Tōgane

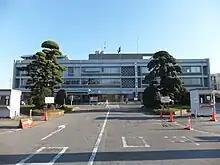
Tōgane City Hall (Dec 11, 2011)

Tōgane is home to the "Kurenai-kai" School of Japanese embroidery, which produces handmade "obi" and kimono in the traditional Japanese style.